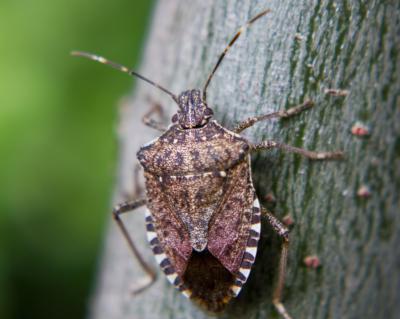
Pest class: stink_bug